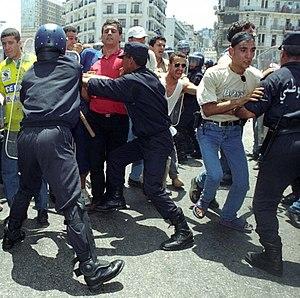
Marche événements 2001
Le Printemps noir, est une série de violentes émeutes et manifestations politiques de militants kabyles dans la région algérienne de Kabylie en 2001, qui ont été accueillies par des mesures policières répressives et sont devenues un puissant symbole du mécontentement kabyle face au gouvernement national. Les manifestations ont eu lieu sur fond de marginalisation culturelle de longue date, bien que les plus rigides mesures d'arabisation du gouvernement, des années 1960 à 1980 aient été levées. Le nom Printemps noir fait allusion aux événements connus sous le nom de Printemps berbère des années 1980, où des activistes de la société civile, principalement kabyles, ont contesté l'interdiction de la culture berbère alors en place, exigeant les droits culturels et la démocratie.